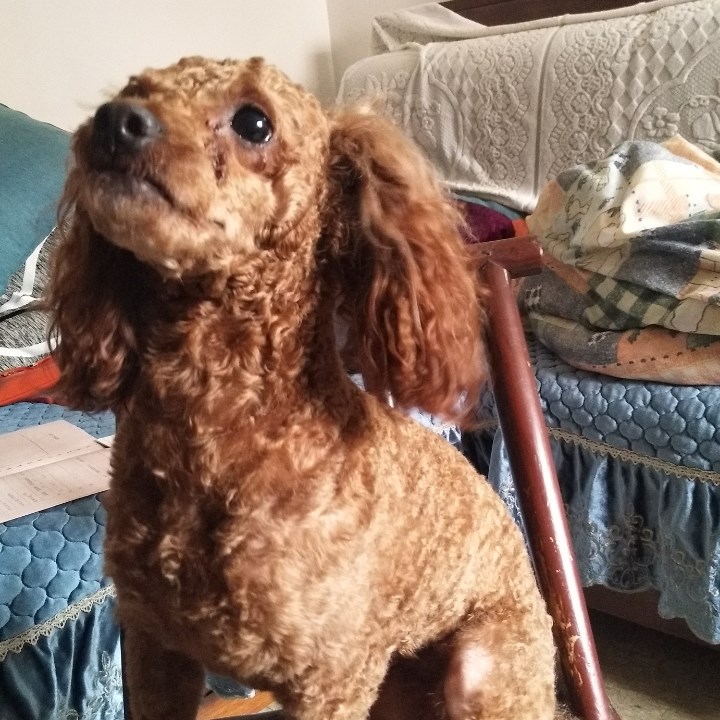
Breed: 7449-n000128-teddy